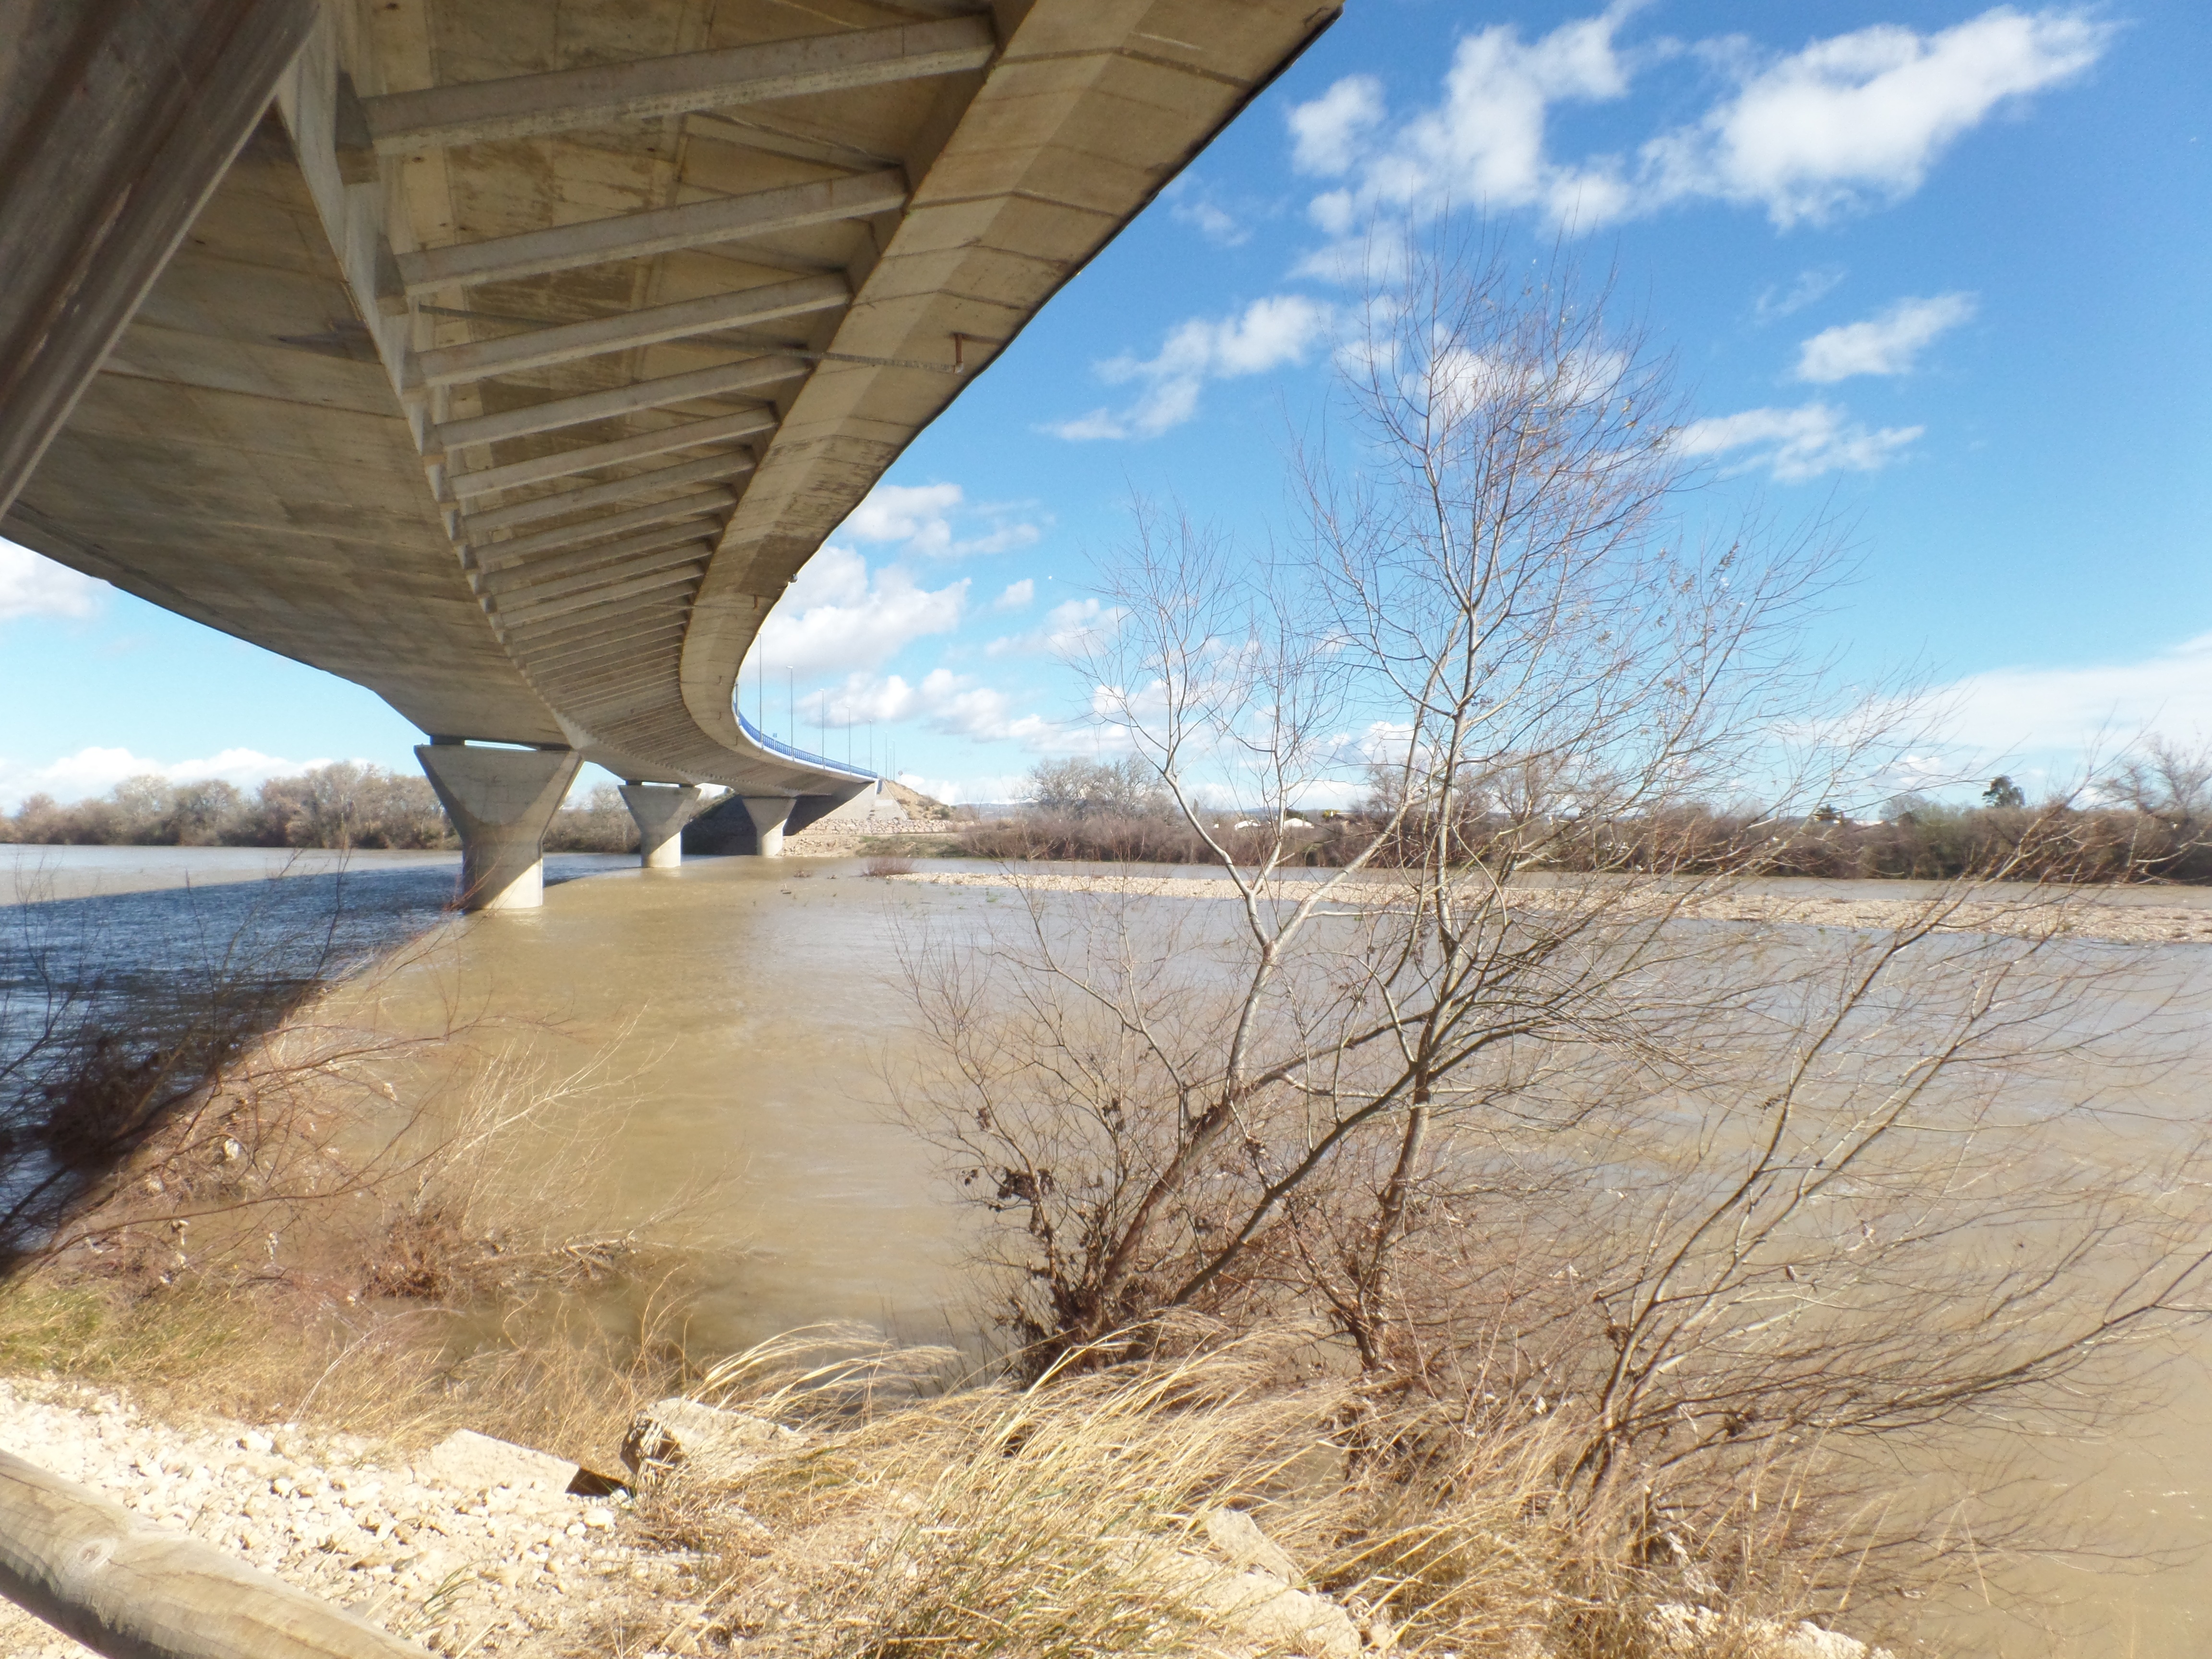
landscape, sea, coast, water, sand, winter, light, architecture, sky, bridge, field, wind, city, river, walk, autumn, blue, reservoir, tourism, modern bridge